White Main

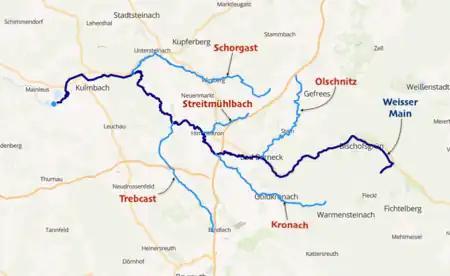
The White Main and its main tributaries

Initially, the "White Main" flows steeply downhill towards the northeast. After about it feeds a small lake near Karches in the municipality of Bischofsgrün. Shortly thereafter, it changes direction abruptly to the northwest and cuts its way through a narrow valley. Just before Fröbershammer it leaves the granite of the central massif. Near Fröbershammer it meets the "Kroppenbach" which enters from the right. Near Rangen it turns towards the southwest and flows through a very, narrow, wild, scenic gorge. At the far end it reaches a mill, the "Glasermühle", where it is joined from the left by the "Brombergsbach" and, shortly thereafter, by the "Lützelmain", also known as the "Lützelmainbach". After that it also picks up the little "Steinbach". Near Bad Berneck-Schmelz the "Schmelzbach" and the "Zoppatenbach" enter it from the left. The "White Main" now turns northwest, passes through the village of Frankenhammer before reaching Bad Berneck. Here it is joined from the right by the "Ölschnitz" and the "Rimlasgrundbach". It then passes north of Blumenau, where it merges with the "Obere Wiesenbächlein" and, immediately afterwards, the "Untere Wiesenbächlein", from the left-hand side.